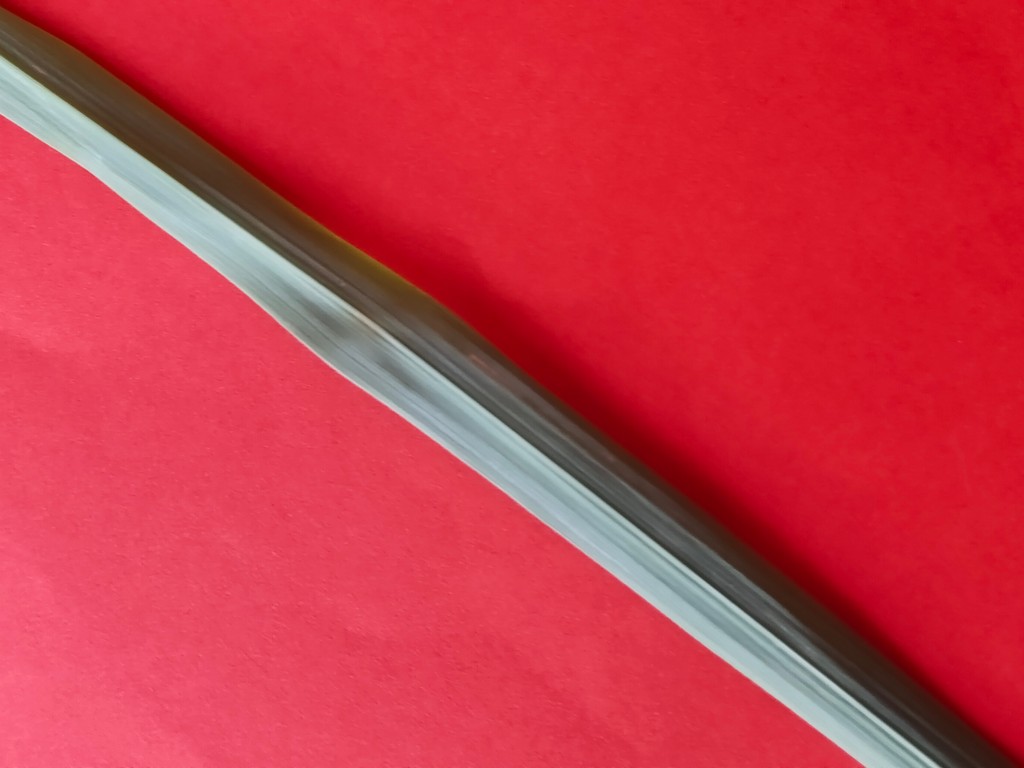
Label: Healthy